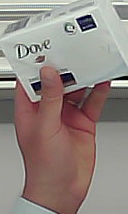
Product: dove_soap